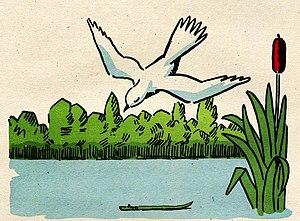
La Colombe et la Fourmi est la douzième fable du livre II de Jean de La Fontaine situé dans le premier recueil des Fables de La Fontaine, édité pour la première fois en 1668.